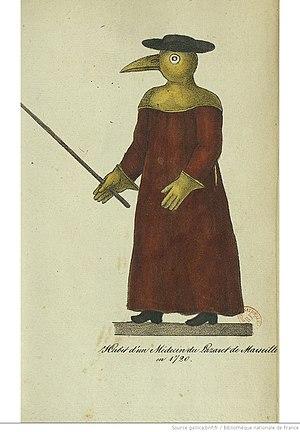
Illustration d'un médecin en costume au lazaret de Marseille pendant l'épidémie de peste de 1720. Dessin paru en 1826 dans le Guide sanitaire des gouvernemens européens, ou Nouvelles recherches sur la fièvre jaune et le choléra-morbus de Louis-Joseph-Marie Robert (1771-1850), auteur du texte.